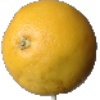
Label: Grapefruit White 1